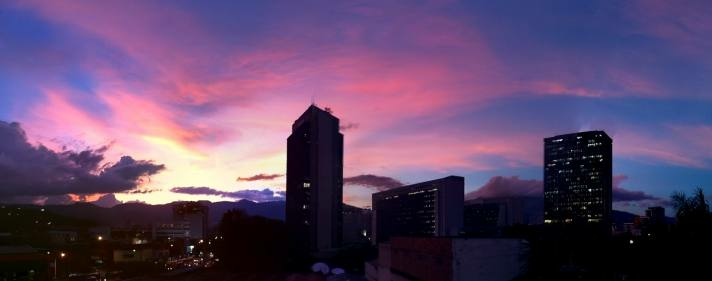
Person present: No